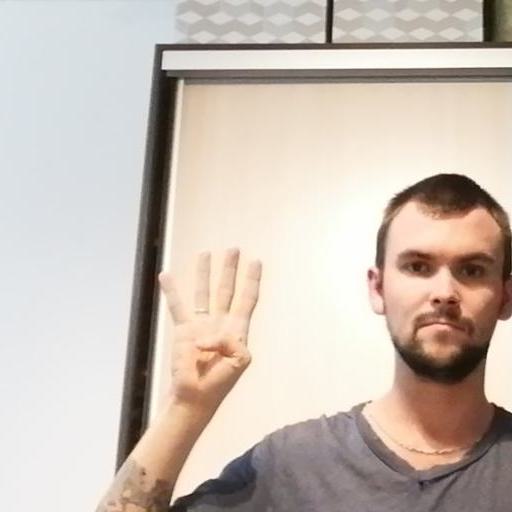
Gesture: four